Madeleine Albright

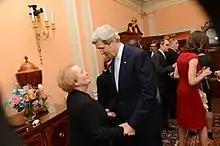
U.S. Secretary of State John Kerry greets Albright, February 6, 2013

Albright endorsed and supported Hillary Clinton in her 2008 presidential campaign. Albright was a close friend of Clinton and served as an informal advisor on foreign policy matters. On December 1, 2008, President-elect Barack Obama nominated then-Senator Clinton for Albright's former post of Secretary of State.